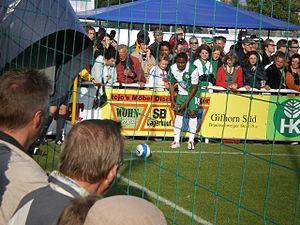
Cédric Makiadi Mapuata est un footballeur congolais né à Kinshasa le 23 février 1984. Il joue actuellement au poste de milieu de terrain au Çaykur Rizespor.